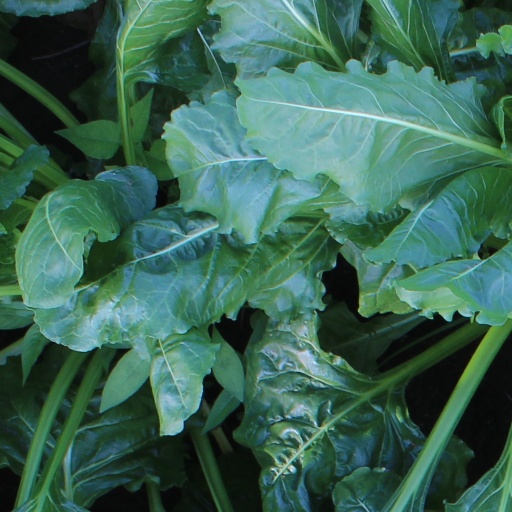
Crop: sugar beet